The Stringer

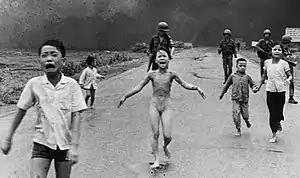
"The Terror of War", the photograph at the center of the documentary film's investigation

The infamous photograph of Phuc, nine years old at the time, was taken on June 8, 1972, following a Republic of Vietnam Air Force napalm attack on the village of Trảng Bàng. Considered one of the most famous photographs of all time, it was and has remained attributed to Ut.